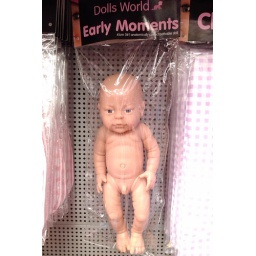
A baby boy in a plastic bag